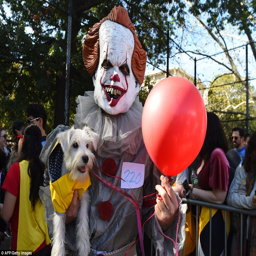
clowns are a big trend this year , with this owner dressing as film character while his innocent pup played the role of person